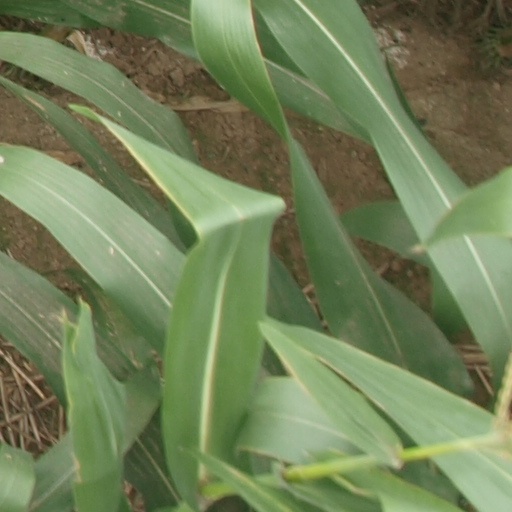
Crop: maize; corn